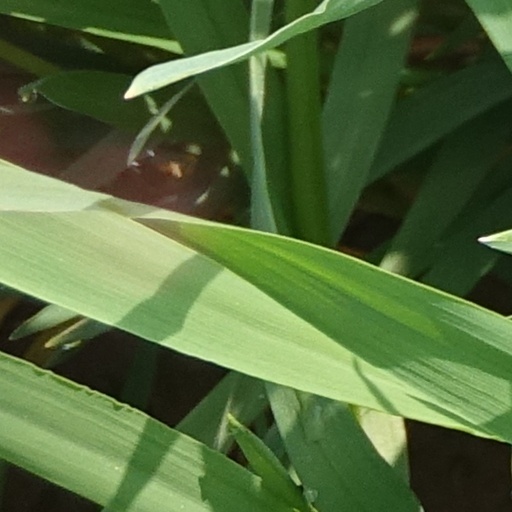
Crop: wheat